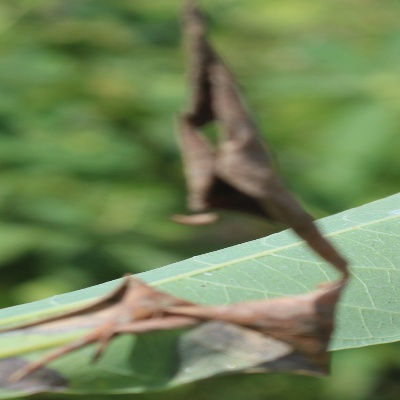
Crop: Cassava
Condition: bacterial blight